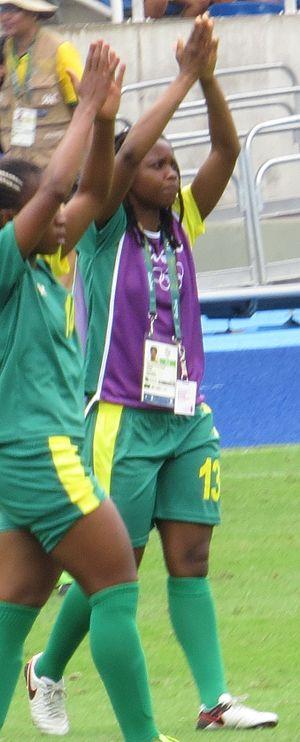
Bambanani Mbane, née le 12 mars 1990 à Sterkspruit, est une footballeuse internationale sud-africaine évoluant au poste de défenseur.